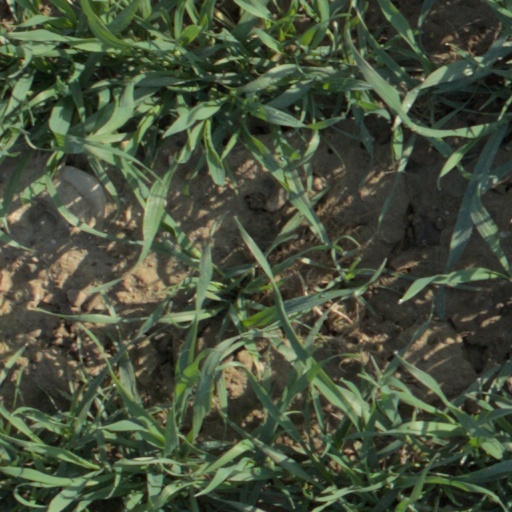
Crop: wheat